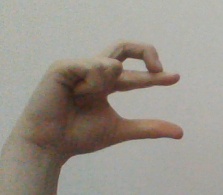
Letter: thal